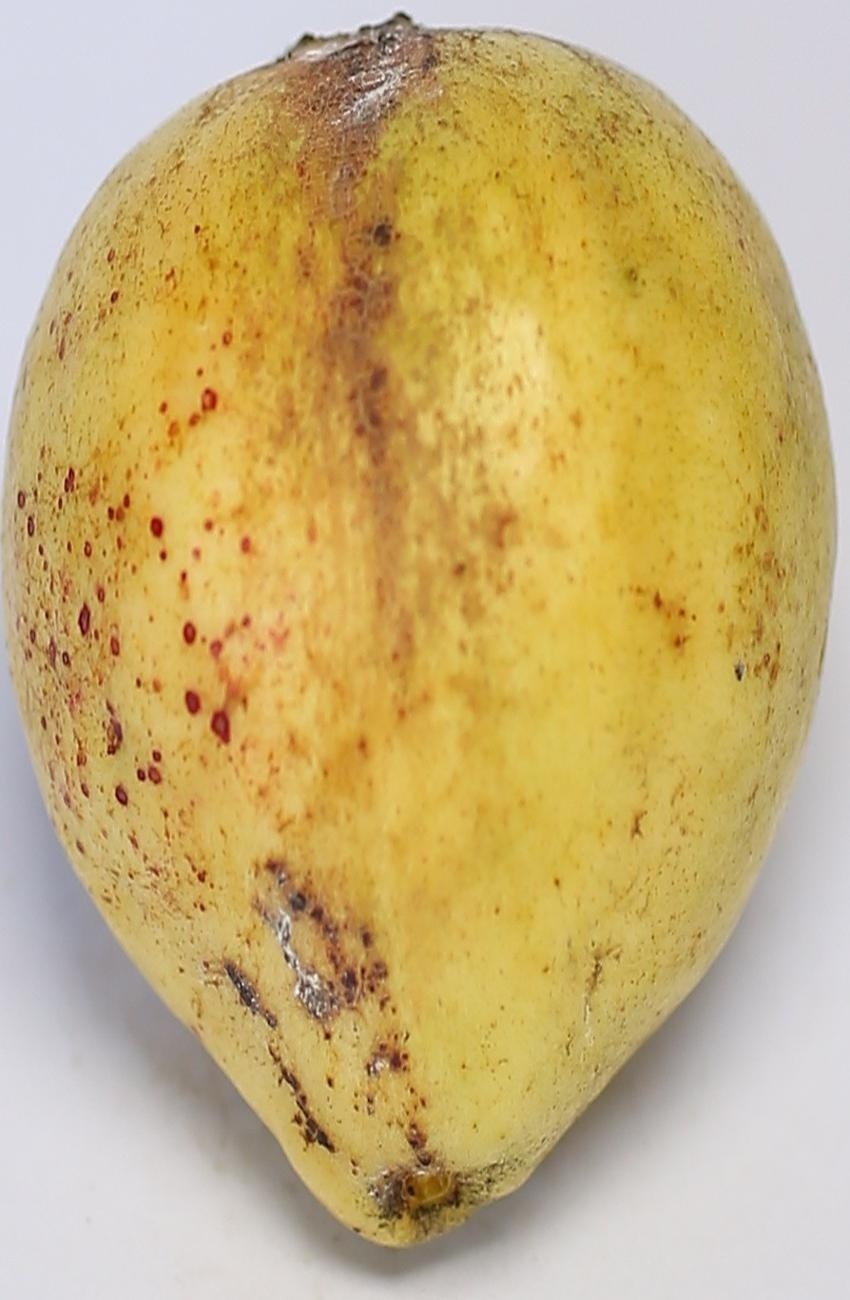
Maturity: ripe
Variety: riyali